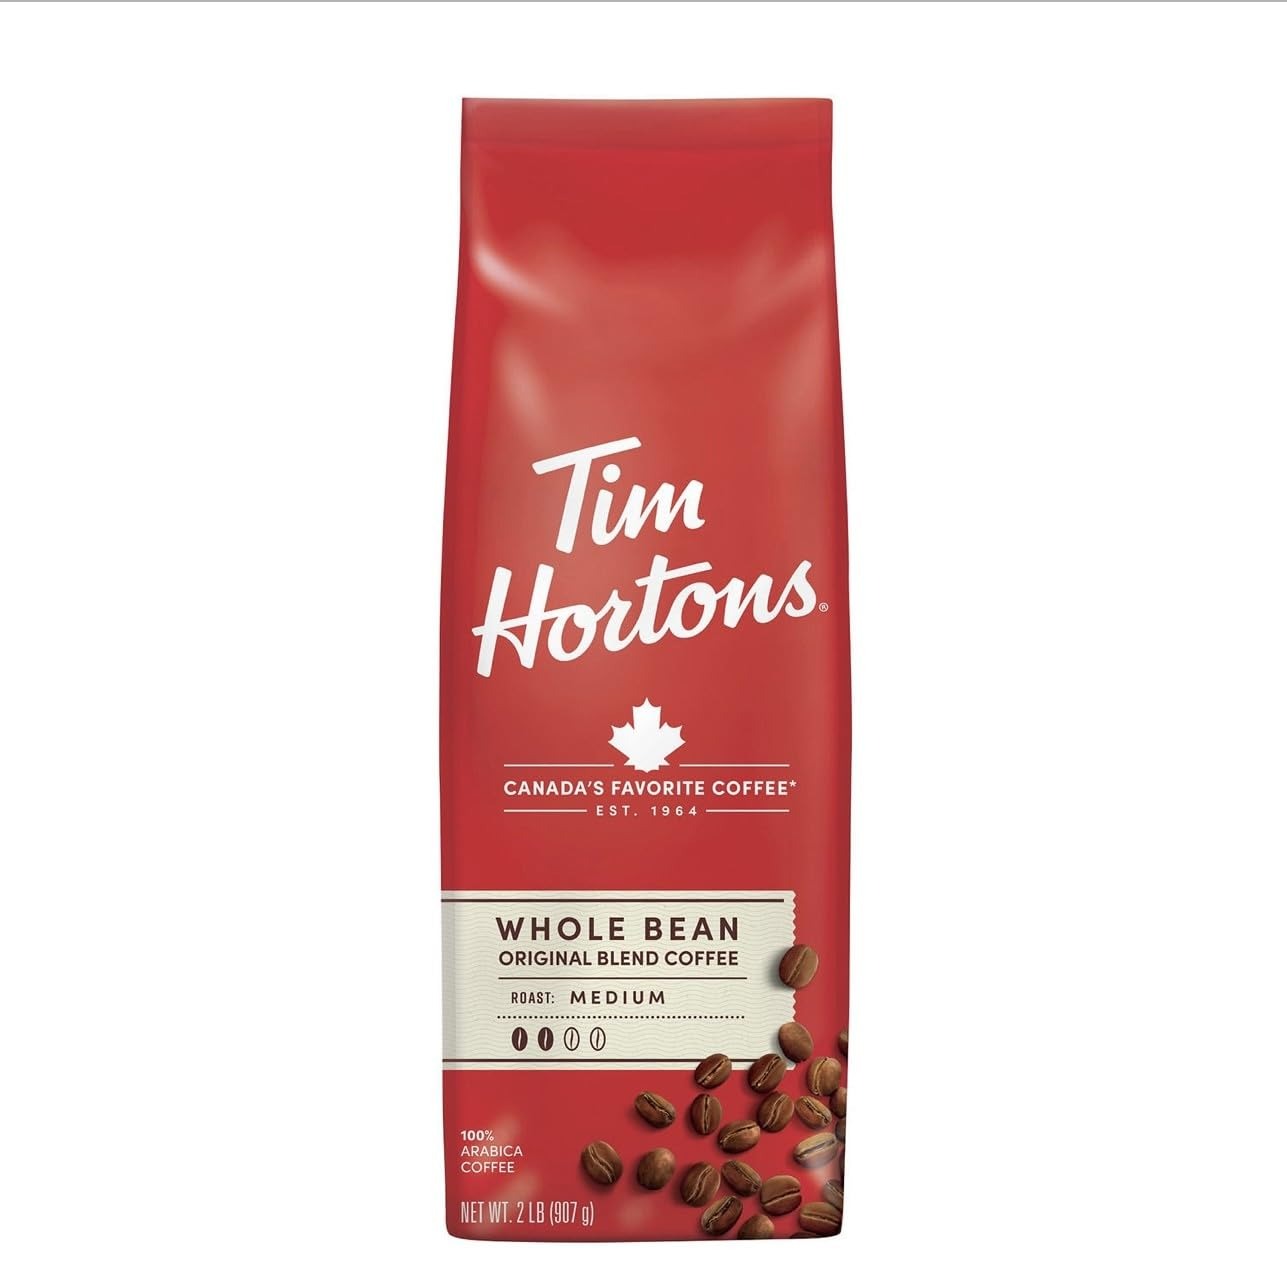
Item Name: Tims Hortons Original Blend Medium Roast Whole Bean Coffee, 32 oz
Bullet Point 1: Original Blend: Enjoy the classic, well-balanced flavor of Tims Hortons' signature medium roast coffee blend.
Bullet Point 2: Whole Bean: Packaged as whole beans to preserve freshness and allow for custom grinding to your preferred coarseness.
Bullet Point 3: Robust Aroma: Experience a rich, inviting aroma that awakens your senses with every brew.
Bullet Point 4: Versatile Brew: Suitable for various brewing methods, from drip coffee makers to French presses.
Bullet Point 5: Generous Size: The 32 oz resealable bag ensures you have enough coffee to savor for an extended period.
Product Description: Indulge in the rich aroma and bold flavor of Tims Hortons Medium Roast Whole Bean Coffee, Original Blend. This 32 oz. bag of whole bean coffee delivers a perfectly balanced, smooth taste that's sure to delight your senses. Crafted with premium 100% Arabica beans, this medium roast coffee boasts a delightful blend of robust and mellow notes, making it an ideal choice for any time of day. Whether you're brewing a pot to kickstart your morning or savoring a cup as an afternoon pick-me-up, Tims Hortons Original Blend offers a consistently satisfying coffee experience. Grind the beans fresh for maximum flavor and aroma, and enjoy a truly authentic taste in every sip. With its convenient resealable bag, you can easily preserve the freshness of these whole beans, ensuring a flavorful brew every time.
Value: 1.0
Unit: Ounce

Price: 16.98